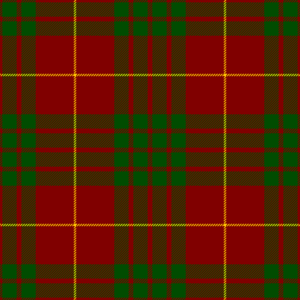
"Le clan Cameron est un clan écossais des Highlands. Les terres du clan couvrent les environs du Lochaber et notamment le Ben Nevis. Le chef du clan est souvent nommé simplement ""Lochiel"" au lieu de la titulature complète.